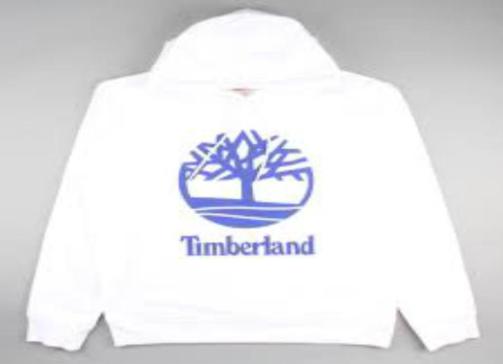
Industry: Clothes